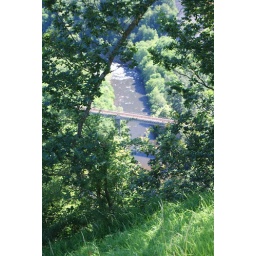
063 The railway bridge over the river